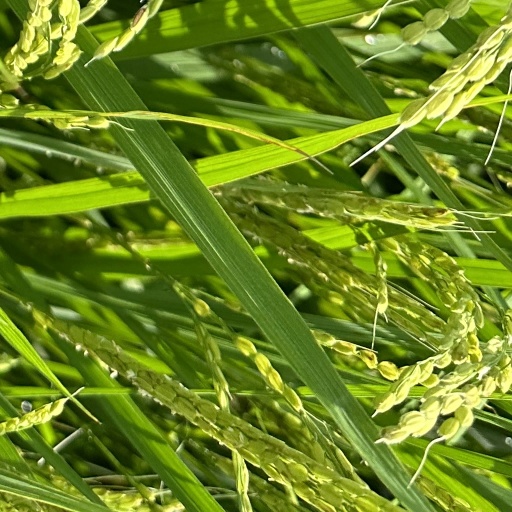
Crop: rice